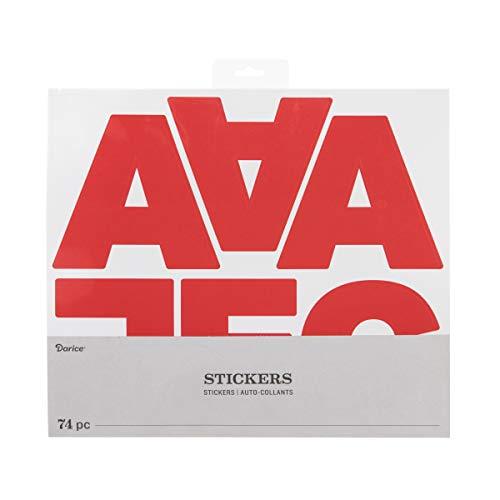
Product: Darice 30052954 Block Font Uppercase Letter Stickers: Red, 4in, 74 Pack
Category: Baby Products | Nursery | Décor | Wall Décor | Letters & Numbers
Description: Be bold - This 74-piece set of XL block font letter stickers in Red are the perfect size for embellishing larger projects like signs and posters.
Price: $7.99
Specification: ProductDimensions:9x9.8x0.1inches|ShippingWeight:6.4ounces(Viewshippingratesandpolicies)|Itemmodelnumber:30052954|ASIN:B07NH2TDMB